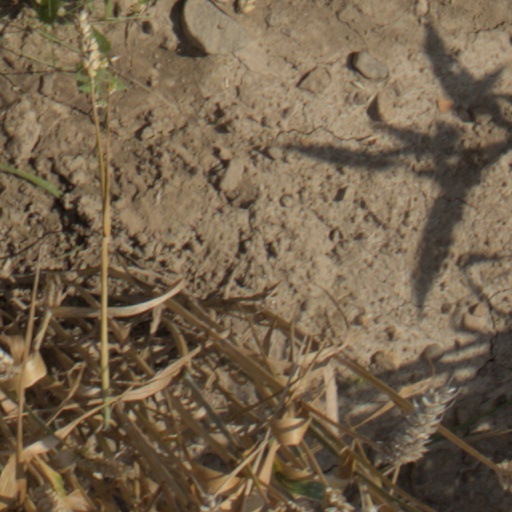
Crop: wheat